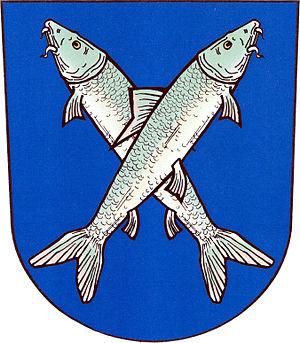
Bulhary est une commune du district de Břeclav, dans la région de Moravie-du-Sud, en République tchèque. Sa population s'élevait à 767 habitants en 2018.